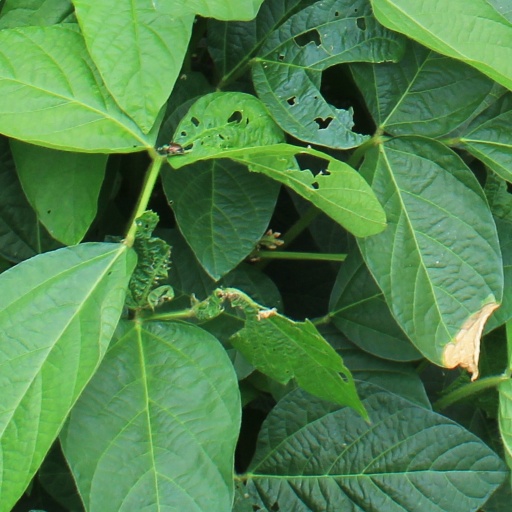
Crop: soybean